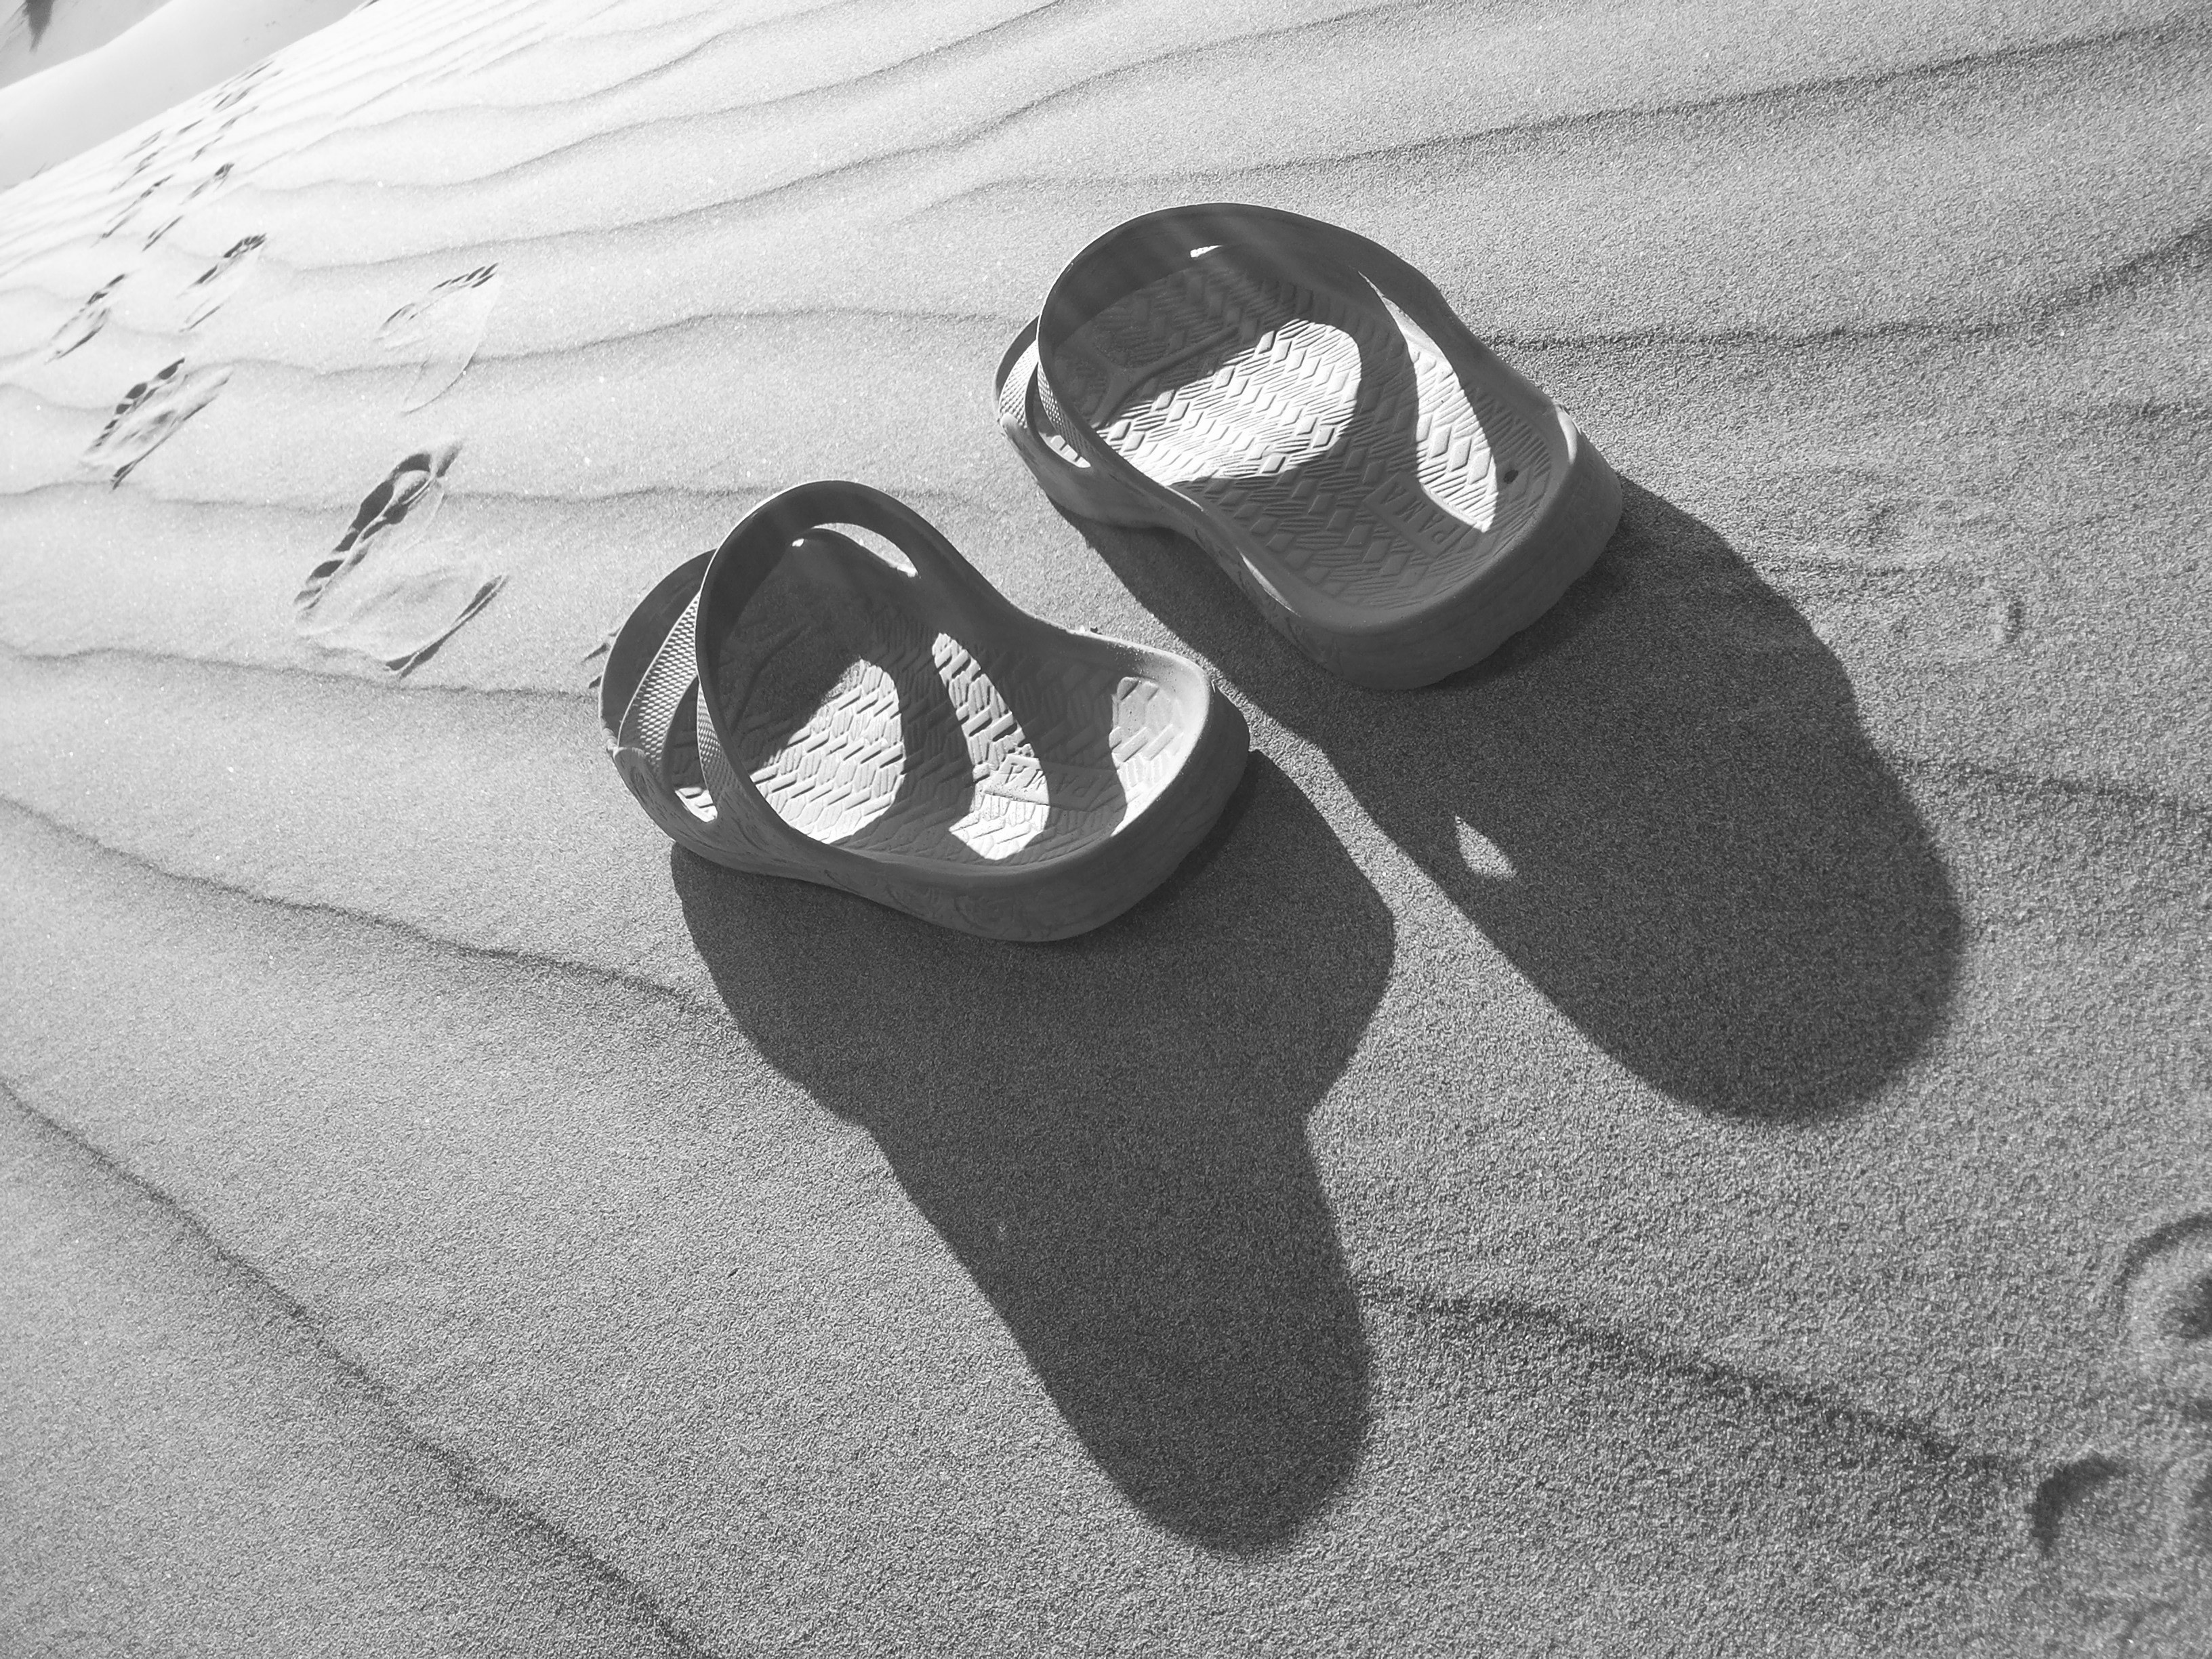
hand, shoe, black and white, white, leg, black, monochrome, glasses, footwear, shape, monochrome photography